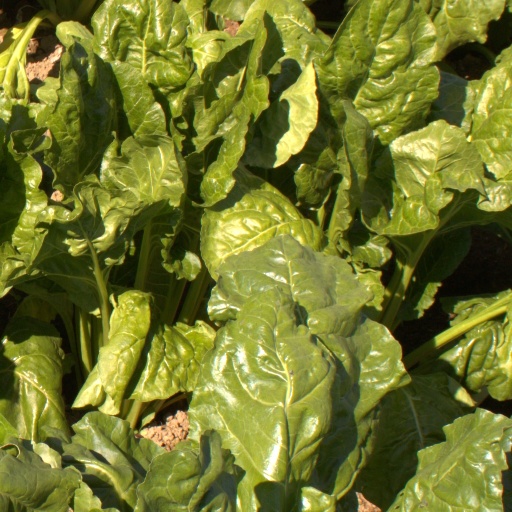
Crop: sugar beet